Economy of London

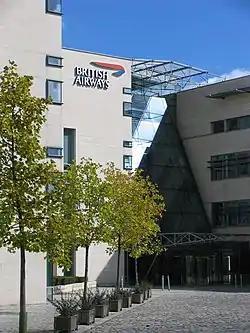
Waterside, the headquarters of British Airways in the Borough of Hillingdon

A useful guide to the distribution of wealth across London is the cost of renting office space. Mayfair and St. James's are historically and currently the most expensive areas – approximately £146 per sq ft per annum. The least expensive commercial districts are Waterloo & Southwark and East London Tech City, a new, but growing hub of start up technology companies, also known as Silicon Roundabout – approximately £65 per sq ft per annum.